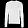
Label: Pullover